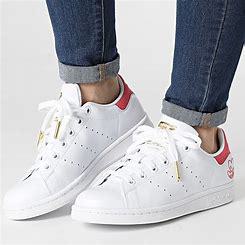
Brand: adidas
Model: originals Adidas Originals Stan Smith